Nâdiya

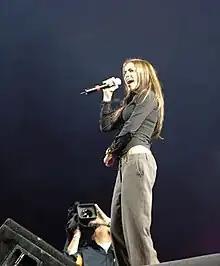
Nâdiya performing in 2009

In March 2004, Nâdiya released another song, this became "Parle-moi" ("Talk to Me"), a song about family problems and contact with her parents. The song became her first big hit in France, debuting in the chart at No. 79 and making an amazingly big jump to number two in its second week within the singles chart. The song still remains Nâdiya's biggest hit in France, staying in the chart for 24 weeks. "Parle-moi" also became her first single that charted in Switzerland, peaking at No. 11 in its fifth week in the Swiss Singles Top 100. In Poland this single became the Hit of the Summer 2004. Her second full French studio album was also recorded, "16/9" was released in June 2004. The album stayed in the chart for 93 non-consecutive weeks in the French album chart, with her highest peak being number six. Her (then) 5-year-old son also accompanied her on one song featured on the album ("Quand vient la nuit").